1978 World Championship for Makes

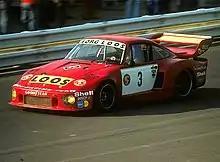
Porsche won the championship with their 935 model (pictured in 1977)

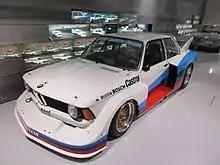
BMW placed first in Division 1 with the 320i

Points were awarded to the top 10 finishers in each division on a 20-15-12-10-8-6-4-3-2-1 basis. Manufacturers were only allocated points for their highest finishing car with no points awarded for positions filled by any other car from that manufacturer.